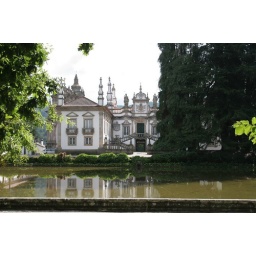
Dit juweeltje van barokke architectuur werd in de eerste helft van de 18e eeuw gebouwd door Nicolau Nasoni.